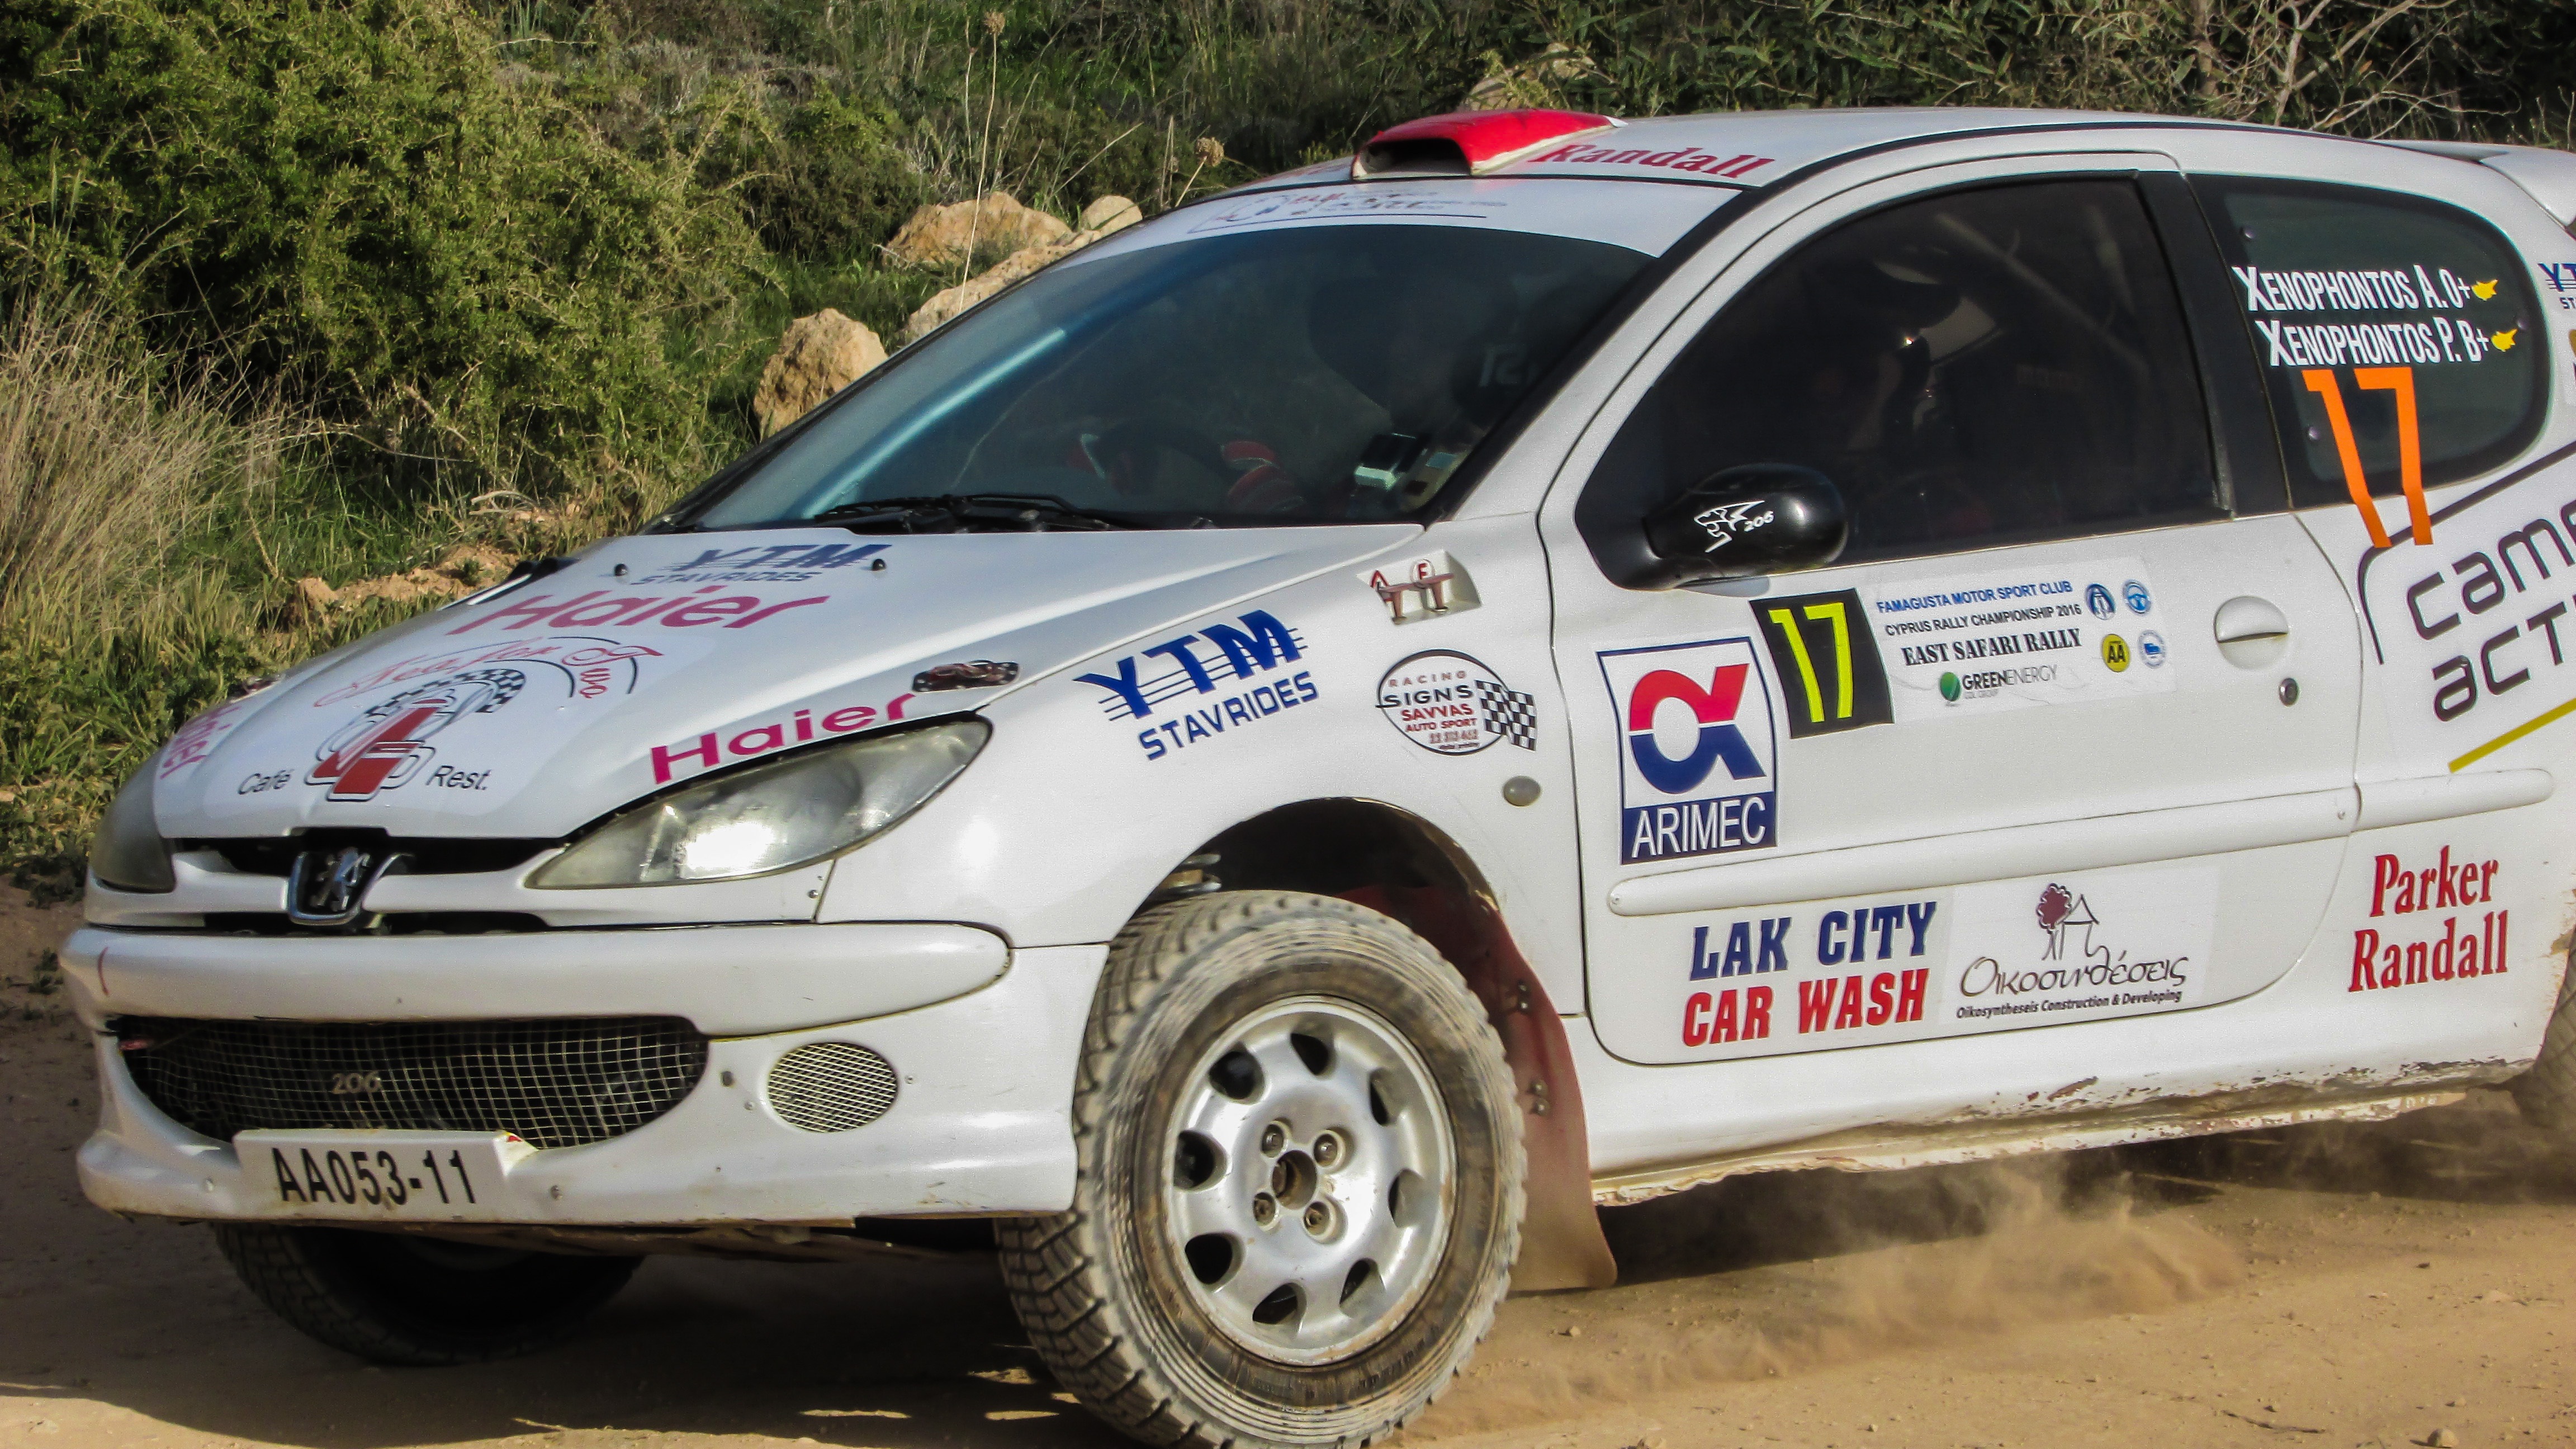
sport, car, vehicle, hatchback, race car, race, competition, sports, racing, peugeot, fast, rally, motorsport, cyprus, racing car, city car, land vehicle, auto racing, famagusta rally, automobile make, automotive exterior, subcompact car, rallycross, rallying, world rally championship, world rally car